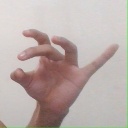
अक्षर: ओ